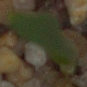
Label: common_wheat